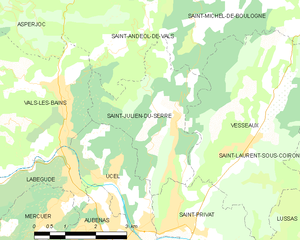
Carte des communes françaises: Saint-Julien-du-Serre